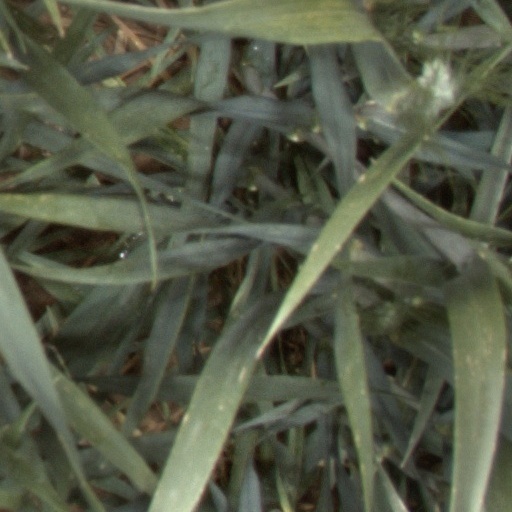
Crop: wheat